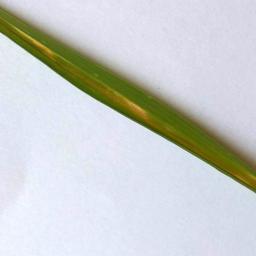
Label: Rice___Leaf_Blast